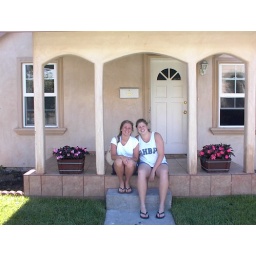
my beach house in surf city, ca.